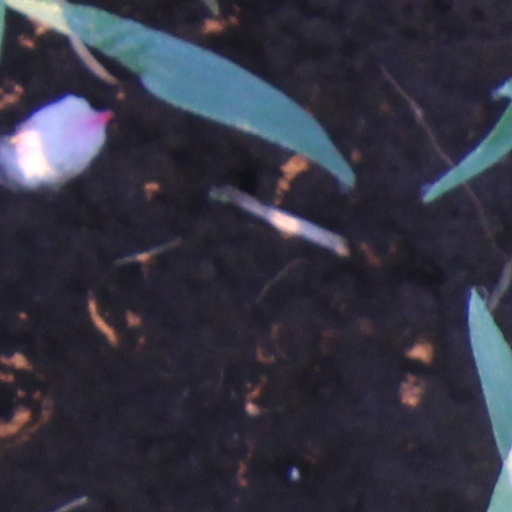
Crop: wheat